Toyota Corolla Spacio

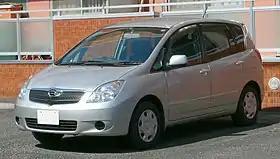
Toyota Corolla Spacio X (E120)

The Toyota Corolla Spacio is a compact MPV sold by Toyota under the Corolla nameplate. The "Spacio" nameplate was only used in Japan, where it was exclusive to "Toyota Corolla Store" dealerships. From 2001 in Europe, the second generation Corolla Spacio used the Corolla Verso nameplate instead.